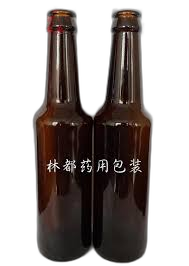
Waste category: glass